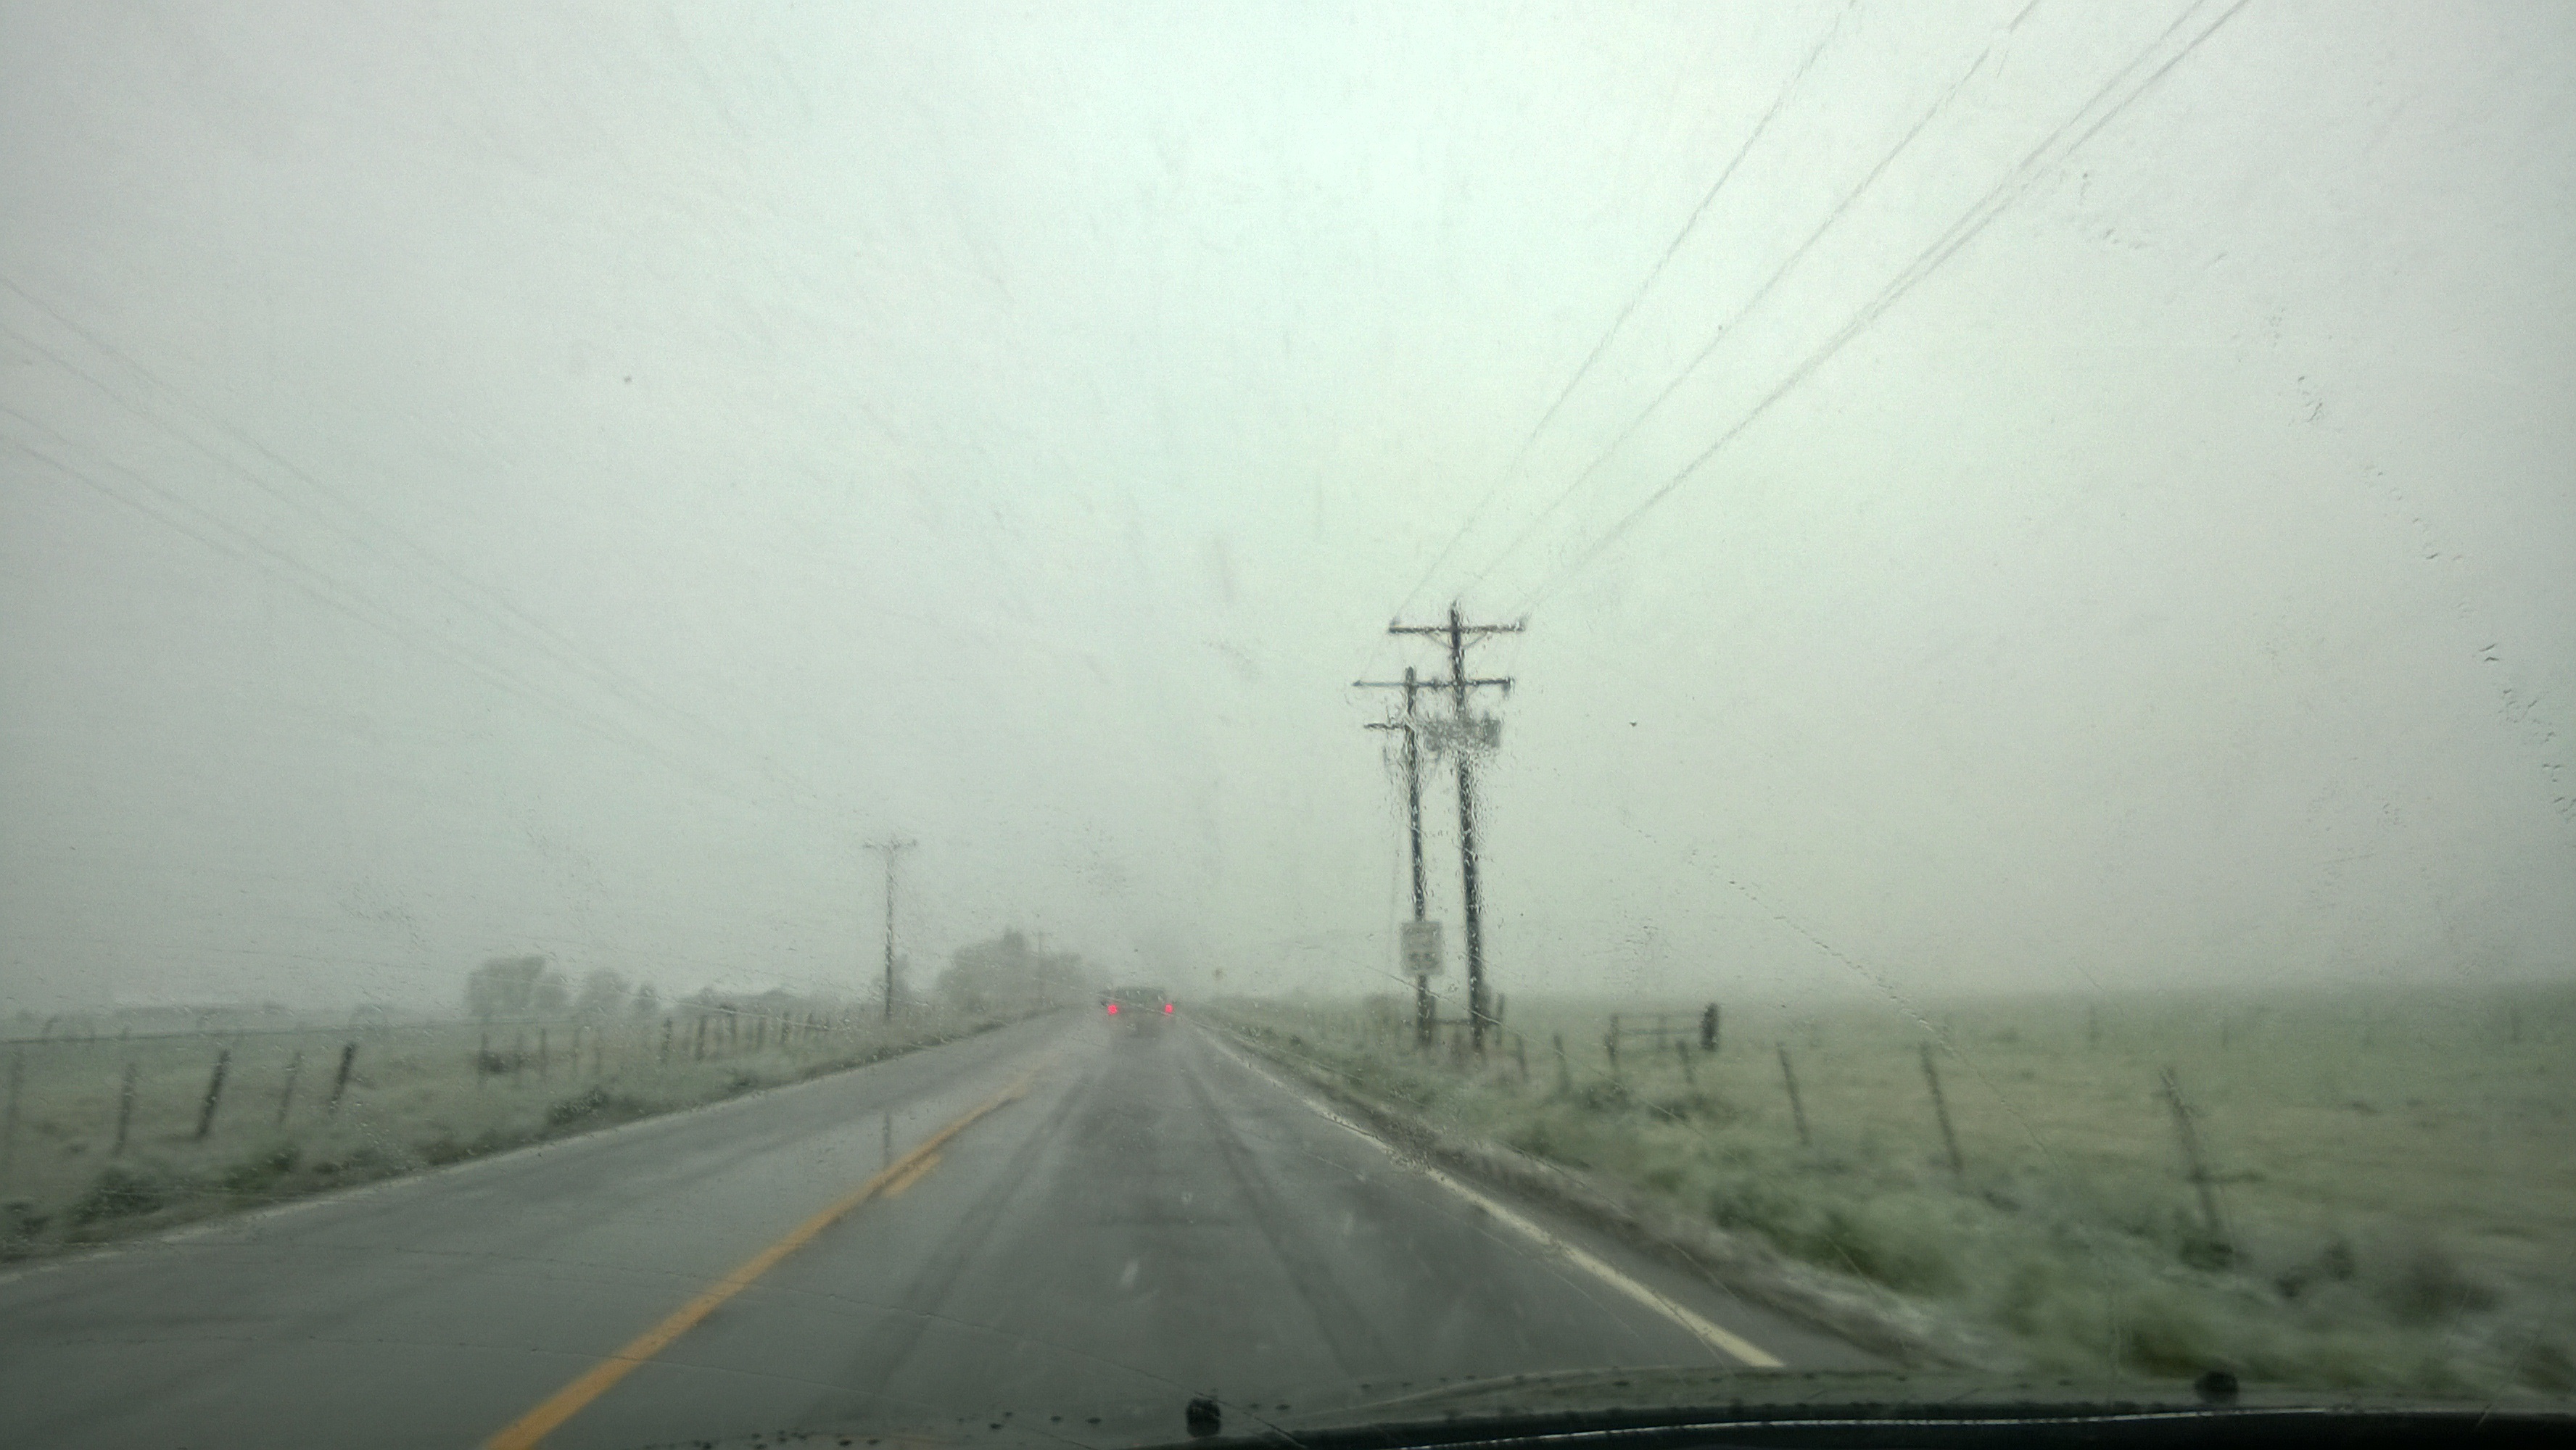
snow, fog, road, mist, morning, highway, weather, haze, dust, lane, infrastructure, drizzle, atmospheric phenomenon